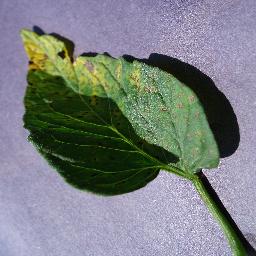
Label: Tomato___Septoria_leaf_spot